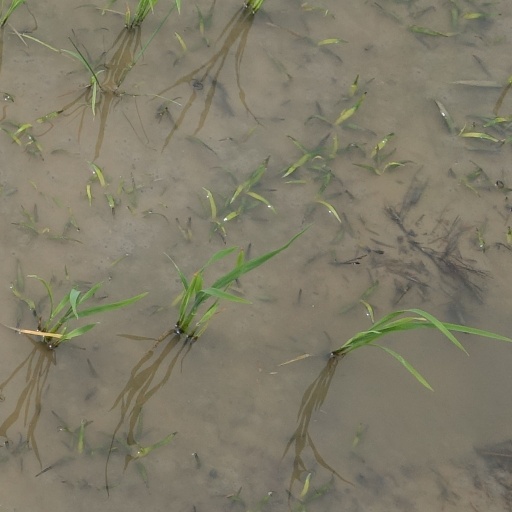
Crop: rice